Charlie Weis

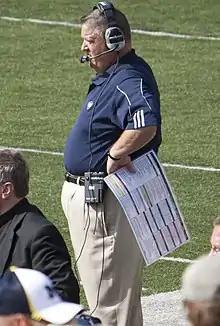
Weis with Notre Dame in 2009

Charles Joseph Weis Sr. (born March 30, 1956) is a former American football coach. He was the head coach for the Notre Dame Fighting Irish from 2005 to 2009 and the Kansas Jayhawks from 2012 to 2014. He also served as an offensive coordinator in the National Football League (NFL) for the New York Jets, New England Patriots, and Kansas City Chiefs. Weis most recently hosted "Airing It Out," along with Bob Papa, on Sirius XM NFL Radio.